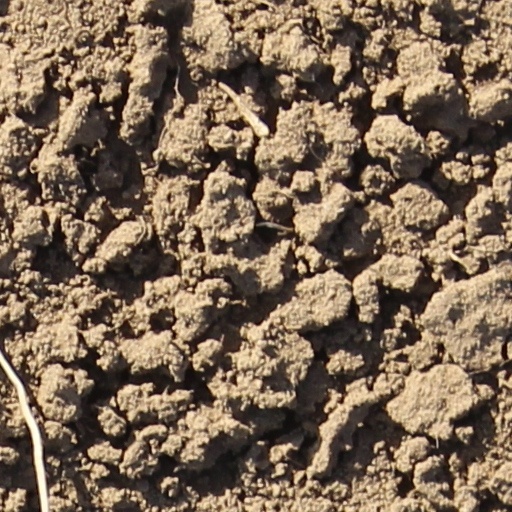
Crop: wheat